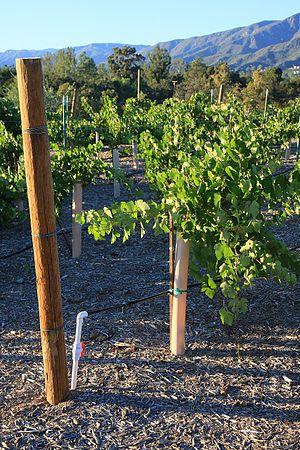
La pépinière viticole en Californie, qui peut produire annuellement des plants de vigne pour replanter jusqu'à 10 500 hectares a été pendant longtemps excédentaire puisque le renouvellement ne se faisait que sur une moyenne de 3 500 hectares. Elle a dû faire face à une crise sans précédent au cours des années 1990, quand le vignoble californien a subi une attaque massive de phylloxéra mettant en péril les vignes de Napa Valley, de Sonoma Valley et des Carneros.